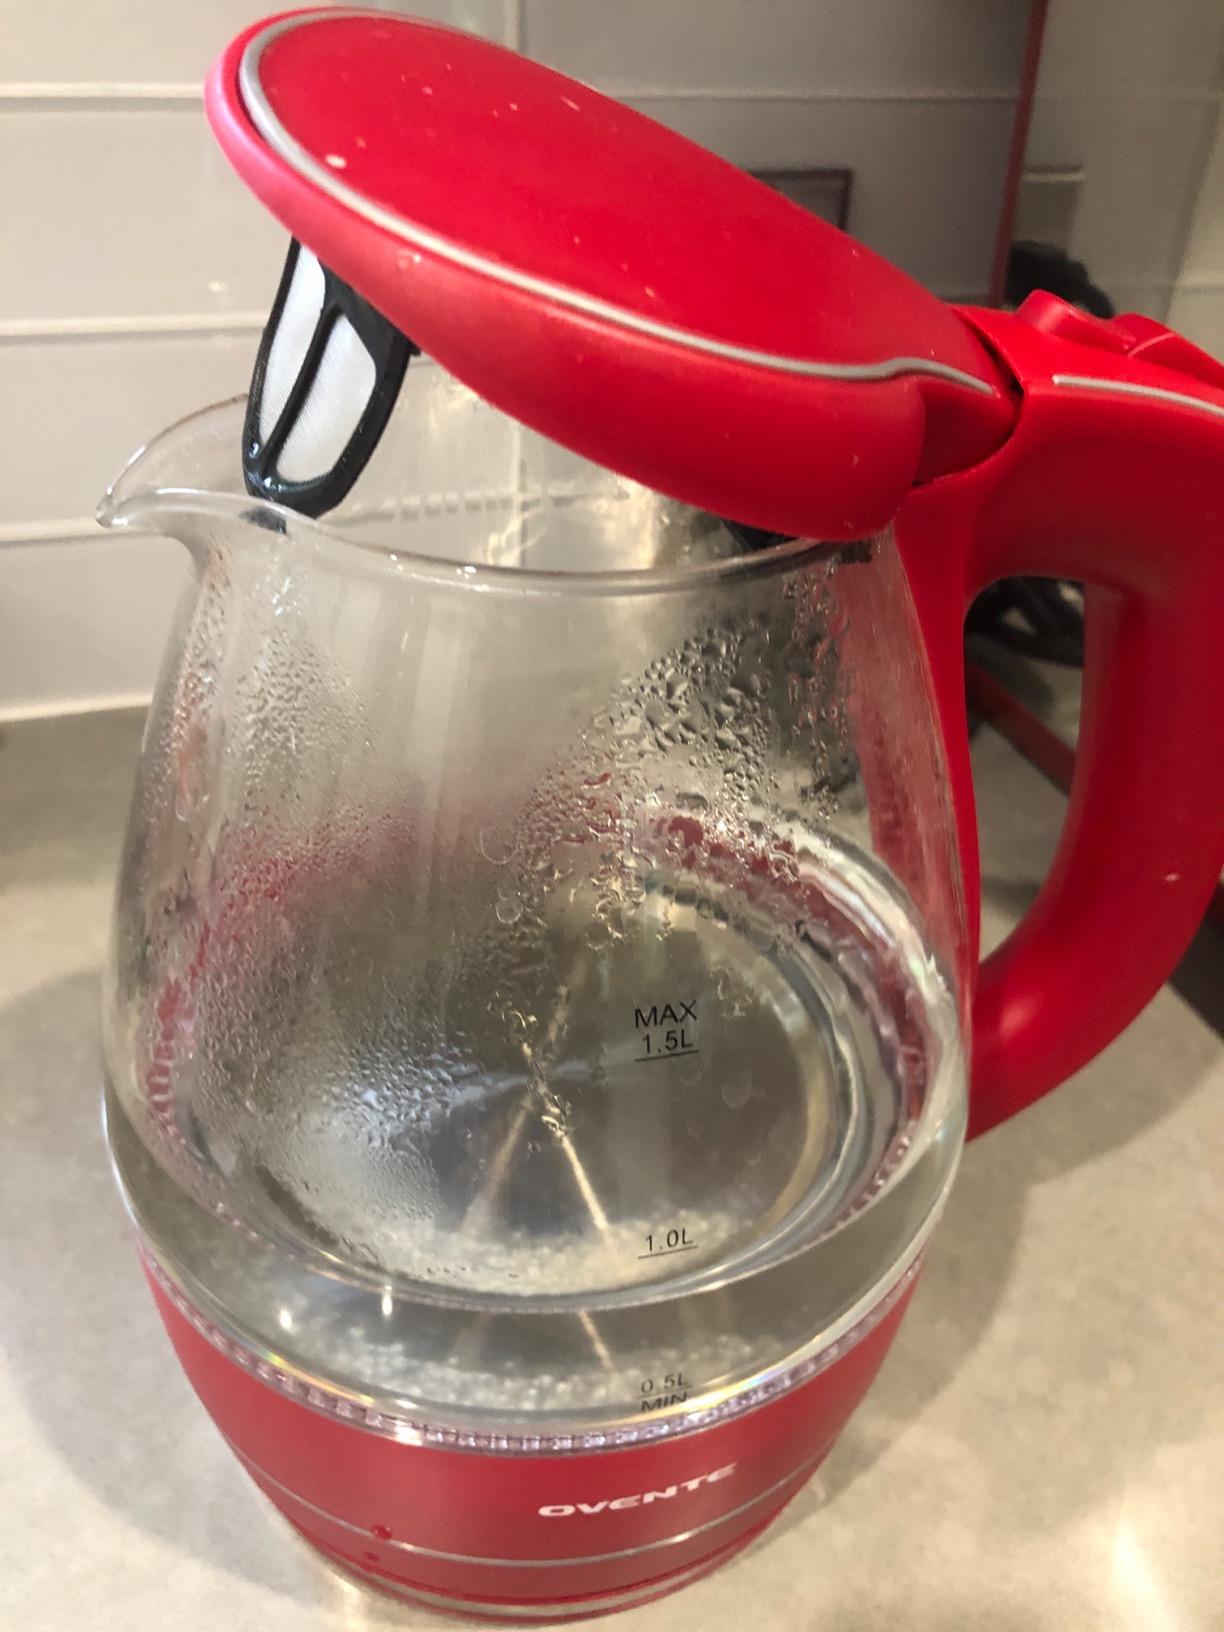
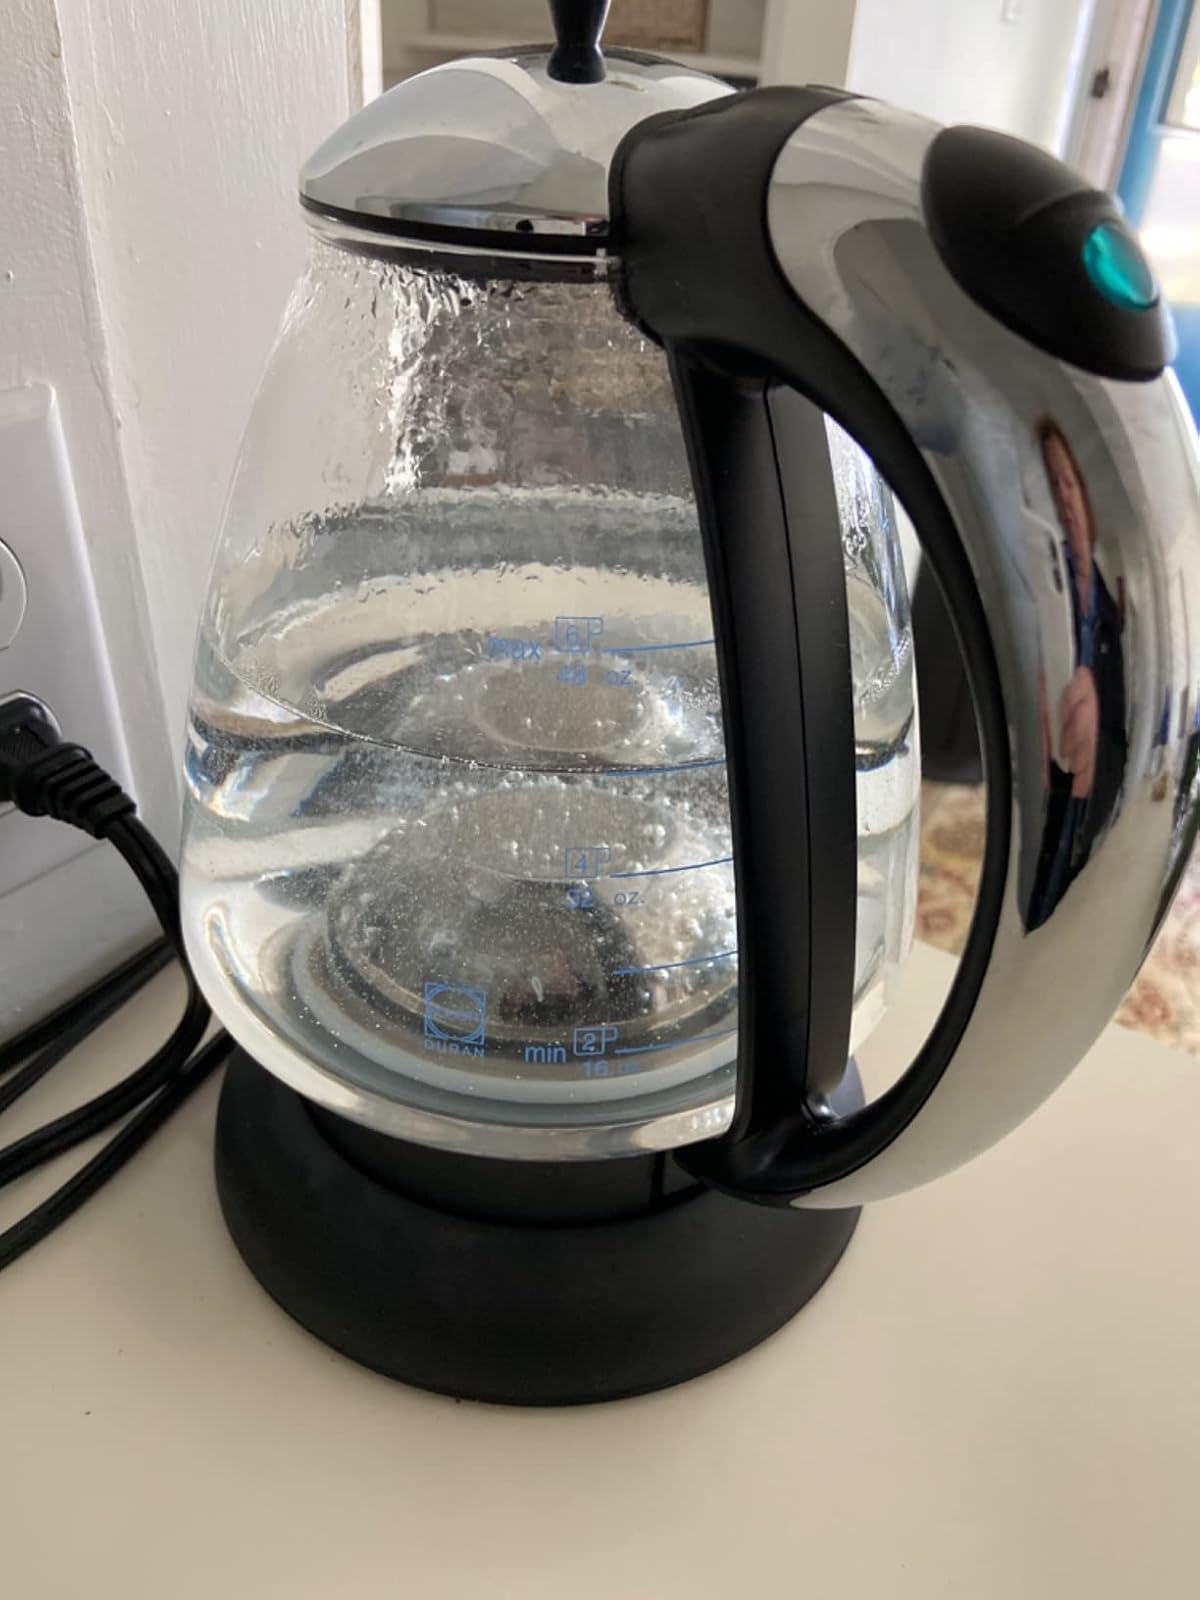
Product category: items_kettle
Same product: no